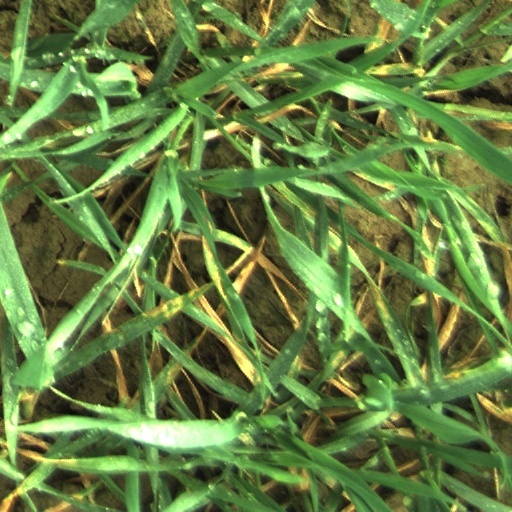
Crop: wheat